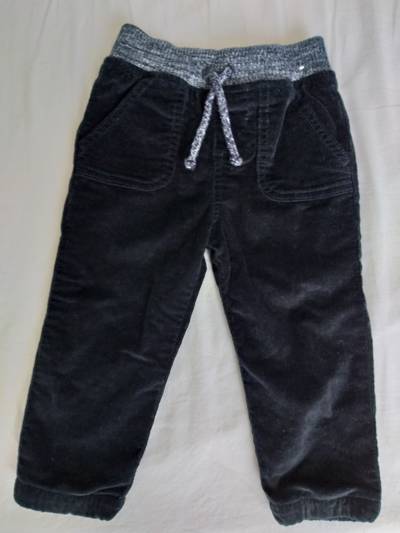
Waste category: clothes